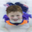
Label: boy